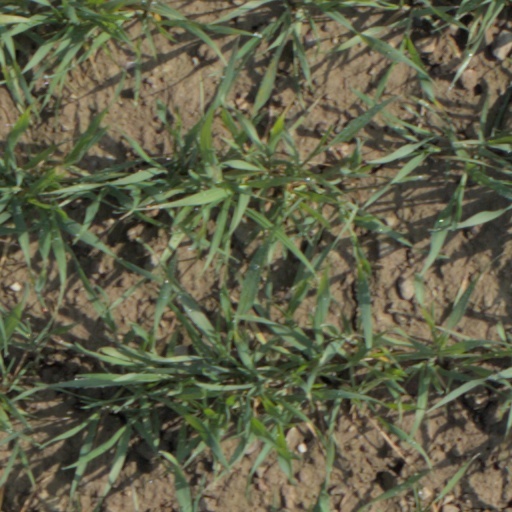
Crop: wheat